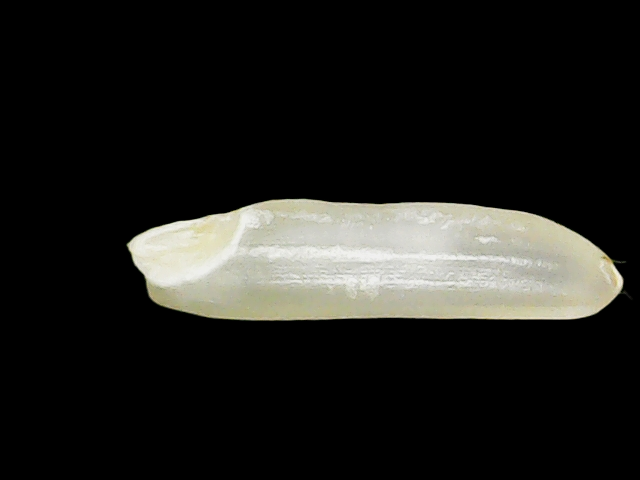
Rice variety: Binadhan25